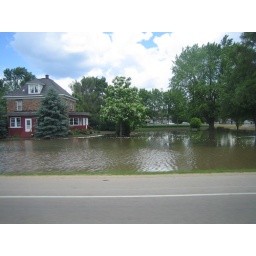
Standing water 1-3 feet deep made islands out of houses and businesses in one town in the middle of Wisconsin.